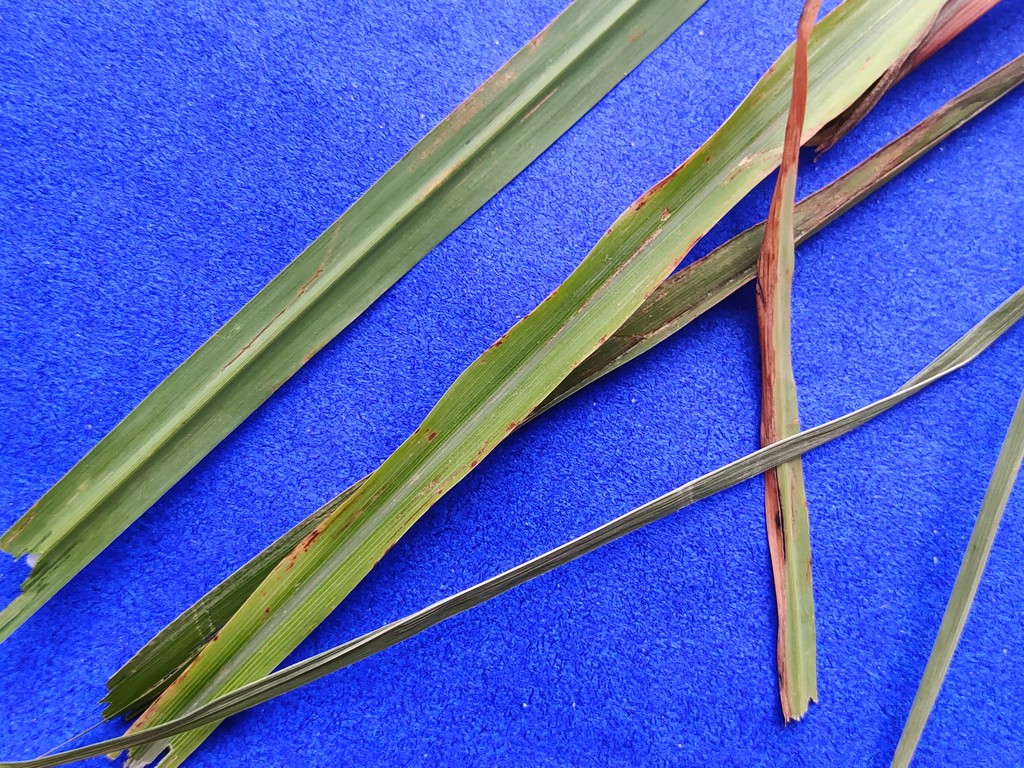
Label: Unhealthy